Lum Loy

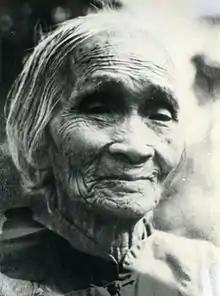
A portrait of Granny Lum Loy

Lee Toy Kim better known as Granny Lum Loy or Lu Moo (26 February 1884 – 20 August 1980) was a renowned Chinese businesswoman in Darwin in the Northern Territory of Australia.